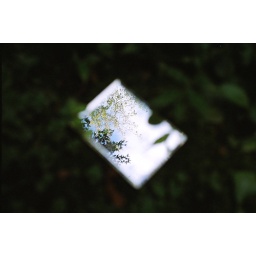
The sky in mirror